Nagymartoni family

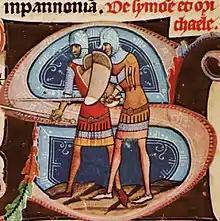
Simon (II) and Michael Nagymartoni, depicted in the 14th-century "Illuminated Chronicle"

When Béla IV ascended the Hungarian throne in 1235, Simon – unlike many barons – avoided imprisonment or fall out of favor. When the Mongols invaded Hungary in the spring of 1241, Simon and Bertrand (it is possible he arrived to Hungary not long before) participated in the disastrous Battle of Mohi on 11 April 1241. Subsequently, Simon was among those barons of noblemen, who organized the armed resistance against the Mongols in 1241–1242. He successfully defended the citadel of Esztergom against the invaders in January 1242. Following the siege of Esztergom, Simon and Bertrand have completed diplomatic missions several times throughout the year 1242 on behalf of Béla IV in order to seek military assistance and financial aid against the Mongols. The brothers were granted several lands from the king simultaneously, Gadundorf, Zolonta (present-day a borough of Okoč, Slovakia), Pucyn and Kesző. Béla also entrusted the brothers to populate, cultivate and develop these lands, whose population has fled or died during the Mongol invasion. In addition to landholdings, Bertrand was made "ispán" of Szolgagyőr (Galgóc) royal castle (ispánate) within Nyitra County in 1243 (present-day ruins in Hlohovec, Slovakia). Bertrand participated in the Battle of the Leitha River on 15 June 1246, where he was captured and imprisoned. He was released after a while. He was granted three villages called "Család", present-day Csapod, Hövej and Pusztacsalád. Around November 1250, Béla IV sent Simon to the Holy See in order to deliver his famous "Tartar letter" to Pope Innocent IV. The Hungarian monarch sought assistance from the pope against a planned new Mongol invasion.